Dyslexia-associated protein

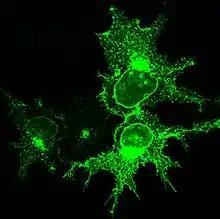
Over-expression of C-terminally myc-tagged KIAA0319 protein in transiently transfected 293T cells, showing plasma membrane localization. Detection with monoclonal anti-myc 9E10.

The KIAA0319 protein is expressed on the cell membrane and may be involved in neuronal migration. Furthermore, KIAA0319 follows a clathrin-mediated endocytic pathway.